Ruck (Australian rules football)

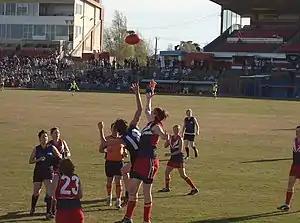
A ruck contest after an umpire ball-up during a women's game. Players surround the contest, waiting for the tap.

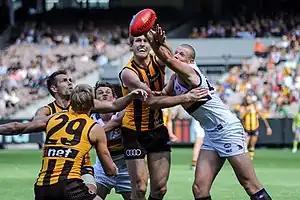
A ruck contest occurs in a 2017 AFL match between Hawthorn and Adelaide.

Using "tandem rucks", often known as "third man up", is a tactic often employed around the ground as a set play strategy (though was made illegal by the AFL from 2016). As only one ruck from each side can be used at centre bounces, this tactic is restricted to boundary throw-ins and bounces. It involves a second tall or high jumping player from one of the sides contesting the ruck, typically when the taller rucks are wrestling at ground level or consistently ineffective in getting a clear tap away. The tactic became especially popular during the 2015 season. It often results in a thump forward to keep the ball moving towards goal, as it is difficult for the shorter player contesting the ruck to aim a tap. This is because they are not able to be assisted by lifting and can often be put off balance in the air when jumping over the top of rucks. Additionally, by committing an extra player to the ruck contest, there is one less player from that team around the contest - though this can also have the effect of opening up space for more creative roving players. Some key position players are designated "secondary rucks" for boundary throw-ins and will sometimes be used in tandem ruckwork.